Shivappa Nayaka Palace, Shimoga

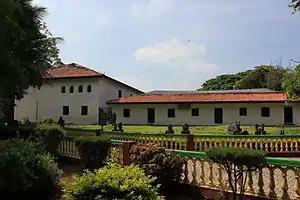
Shivappa Nayaka Palace and garden

The Shivappa Nayaka Palace named after the popular 17th-century king Shivappa Nayaka of the Keladi Nayaka dynasty is located in Shivamogga city (formerly known as Shimoga), the district headquarters of the Shivamogga district in Karnataka state, India. It is now the site of the Government Museum.